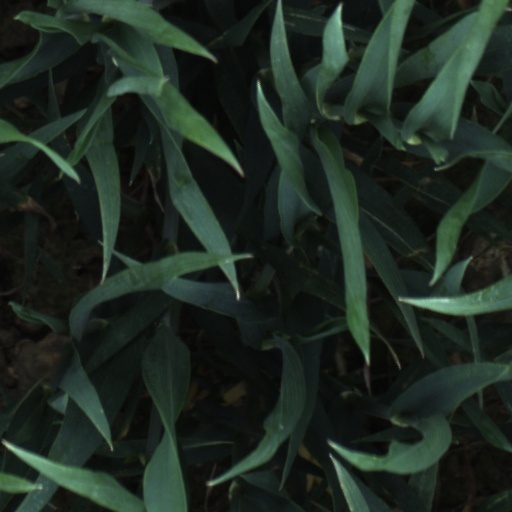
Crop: wheat